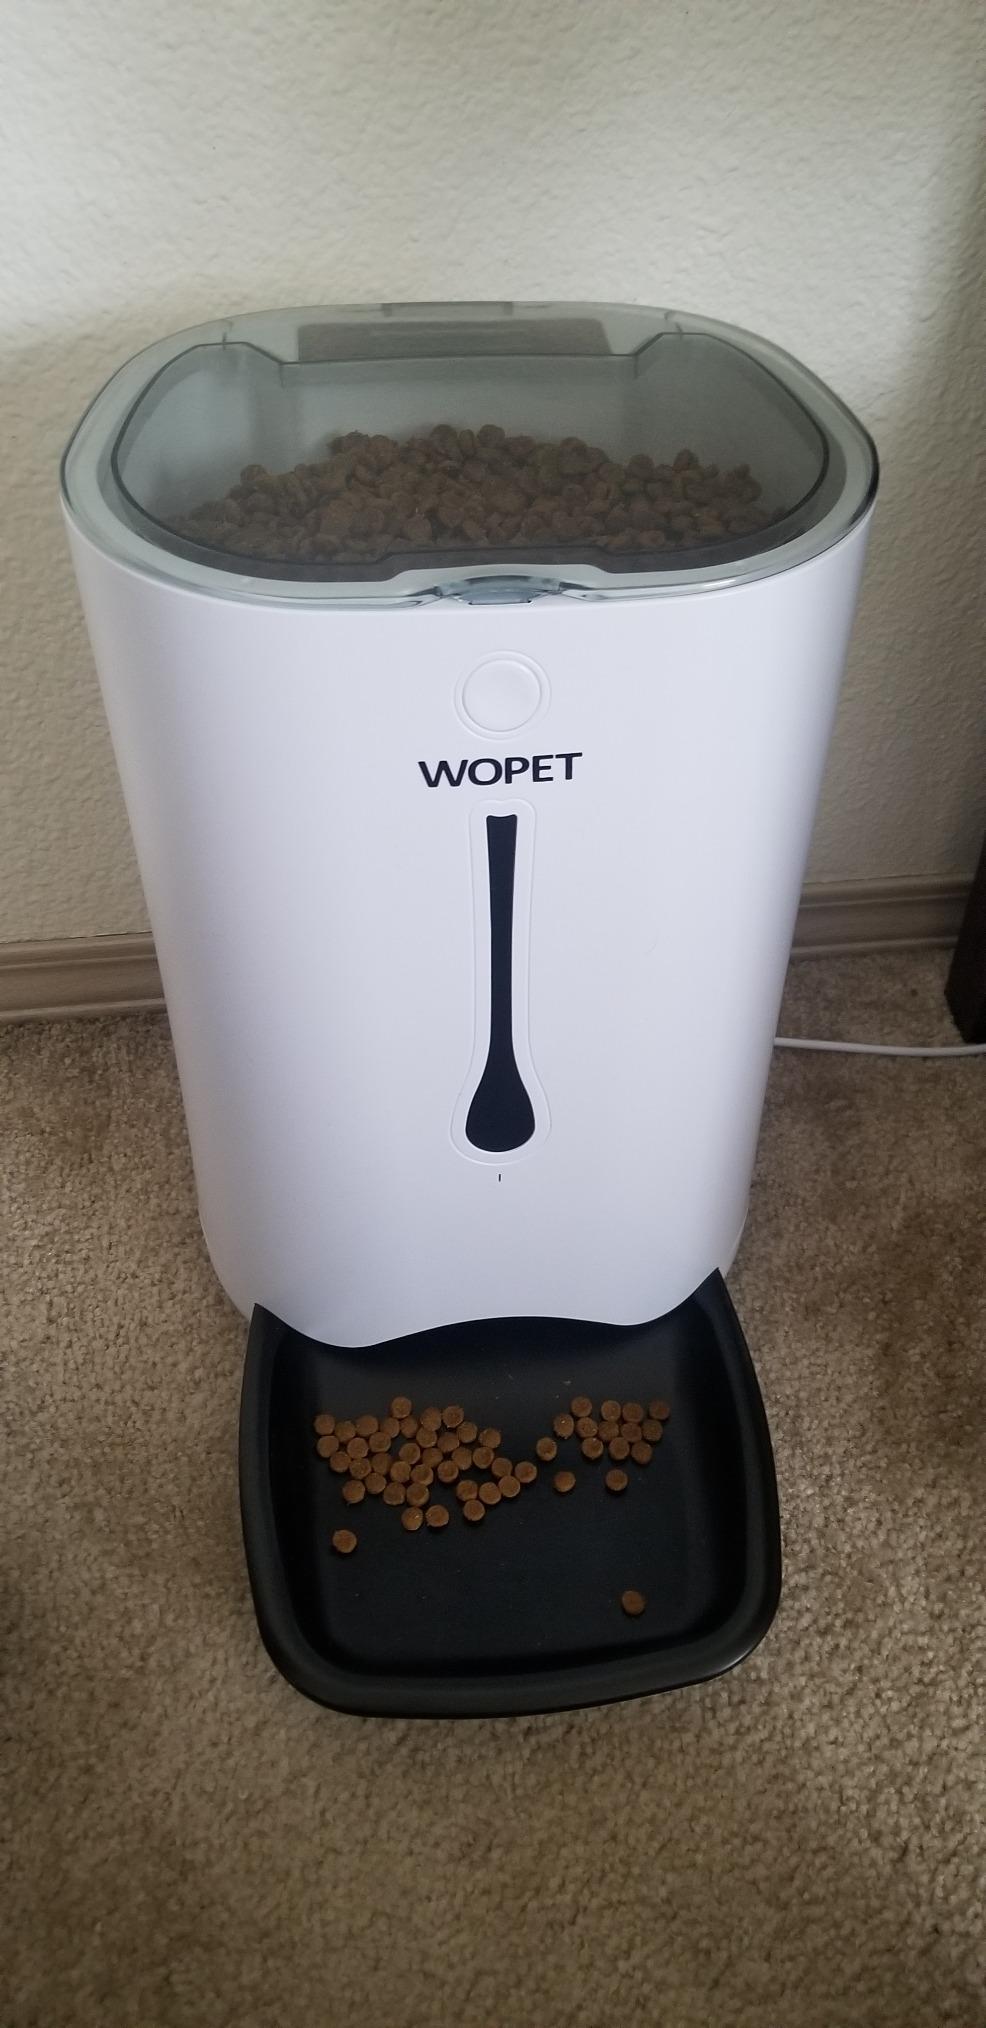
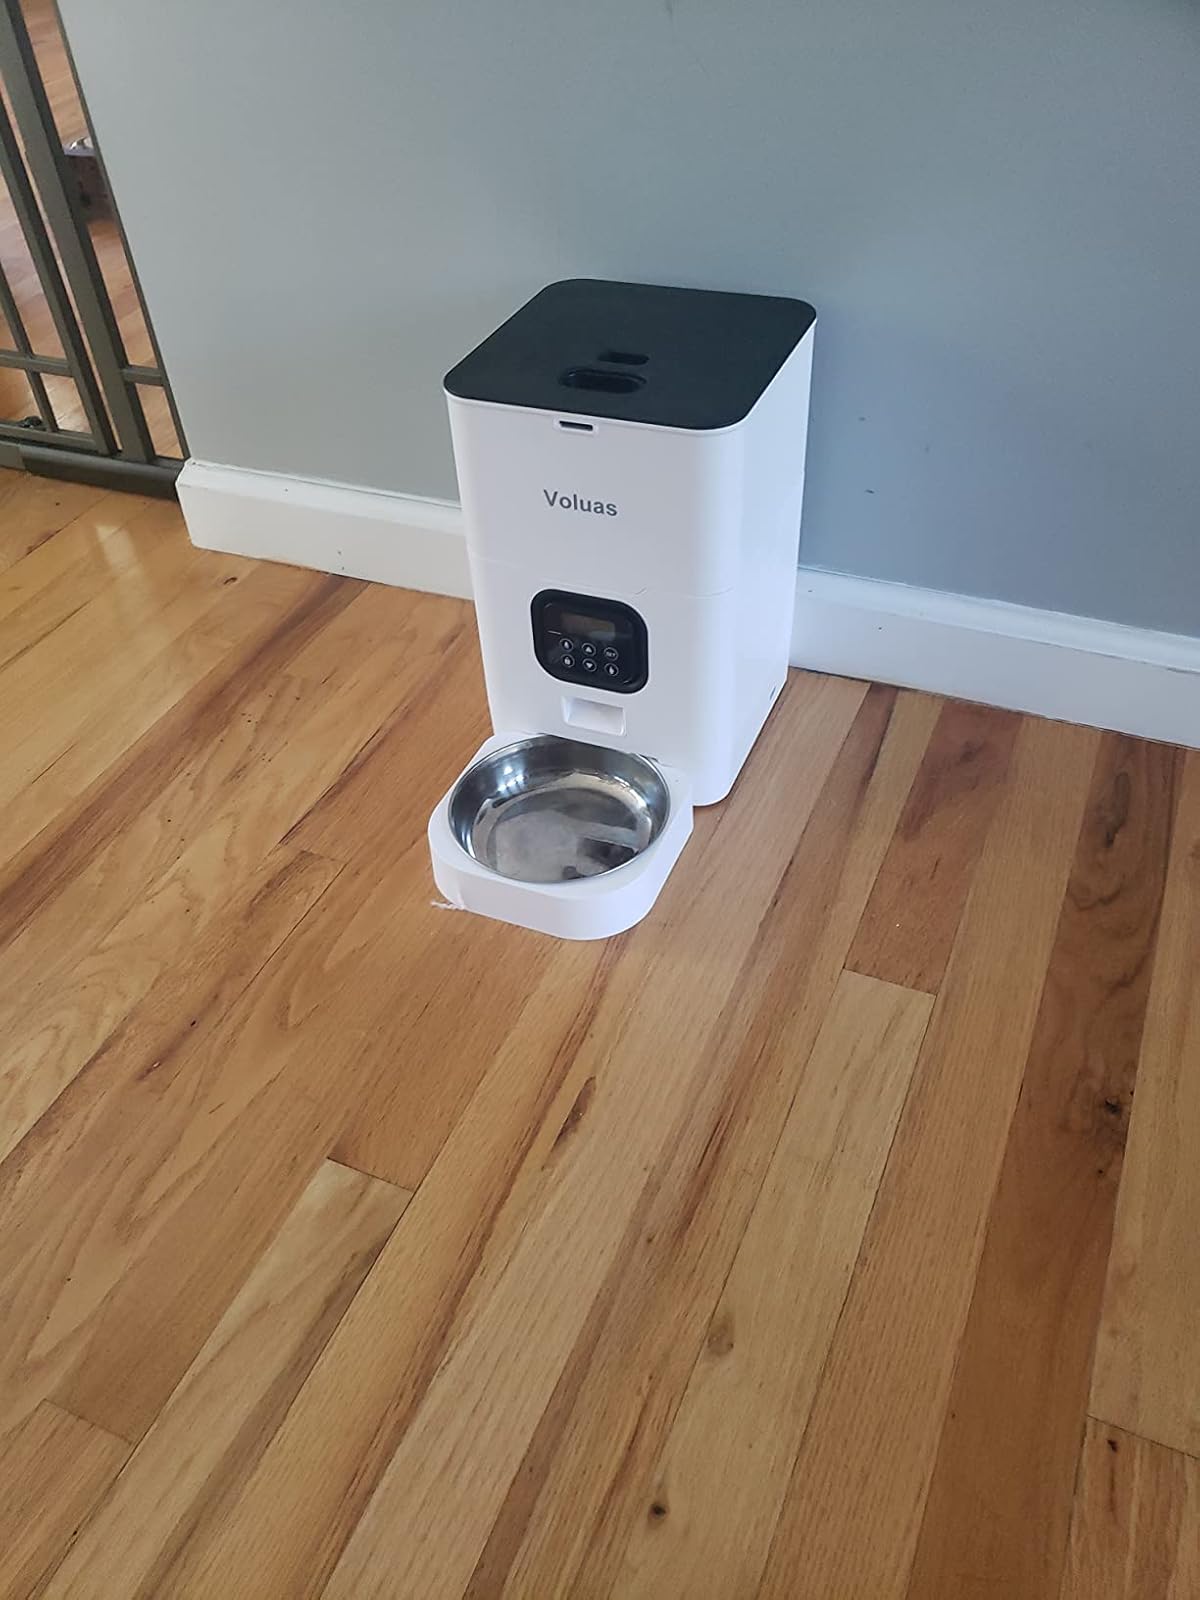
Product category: items_feeder
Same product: no